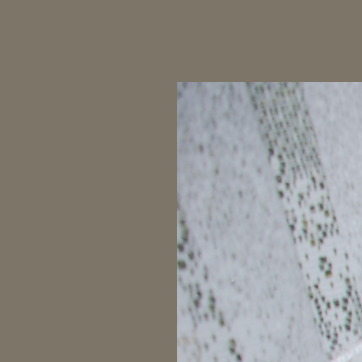
Material: fabric